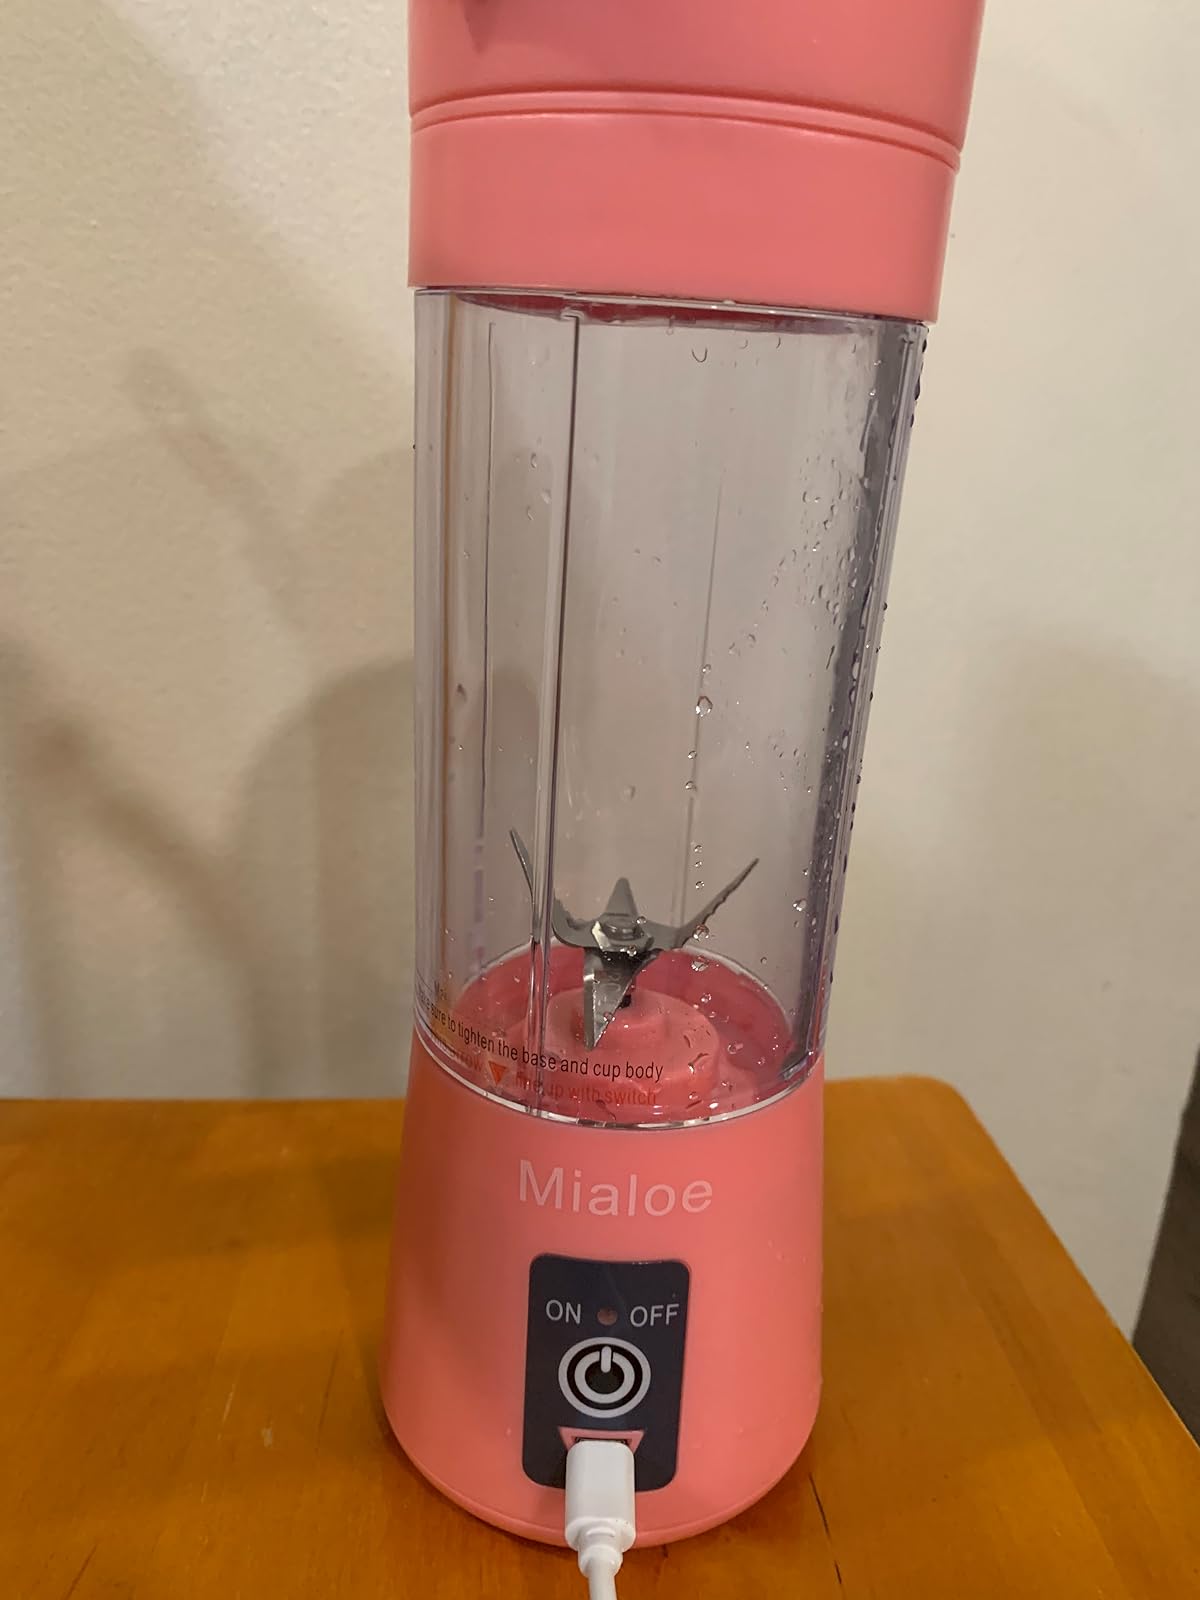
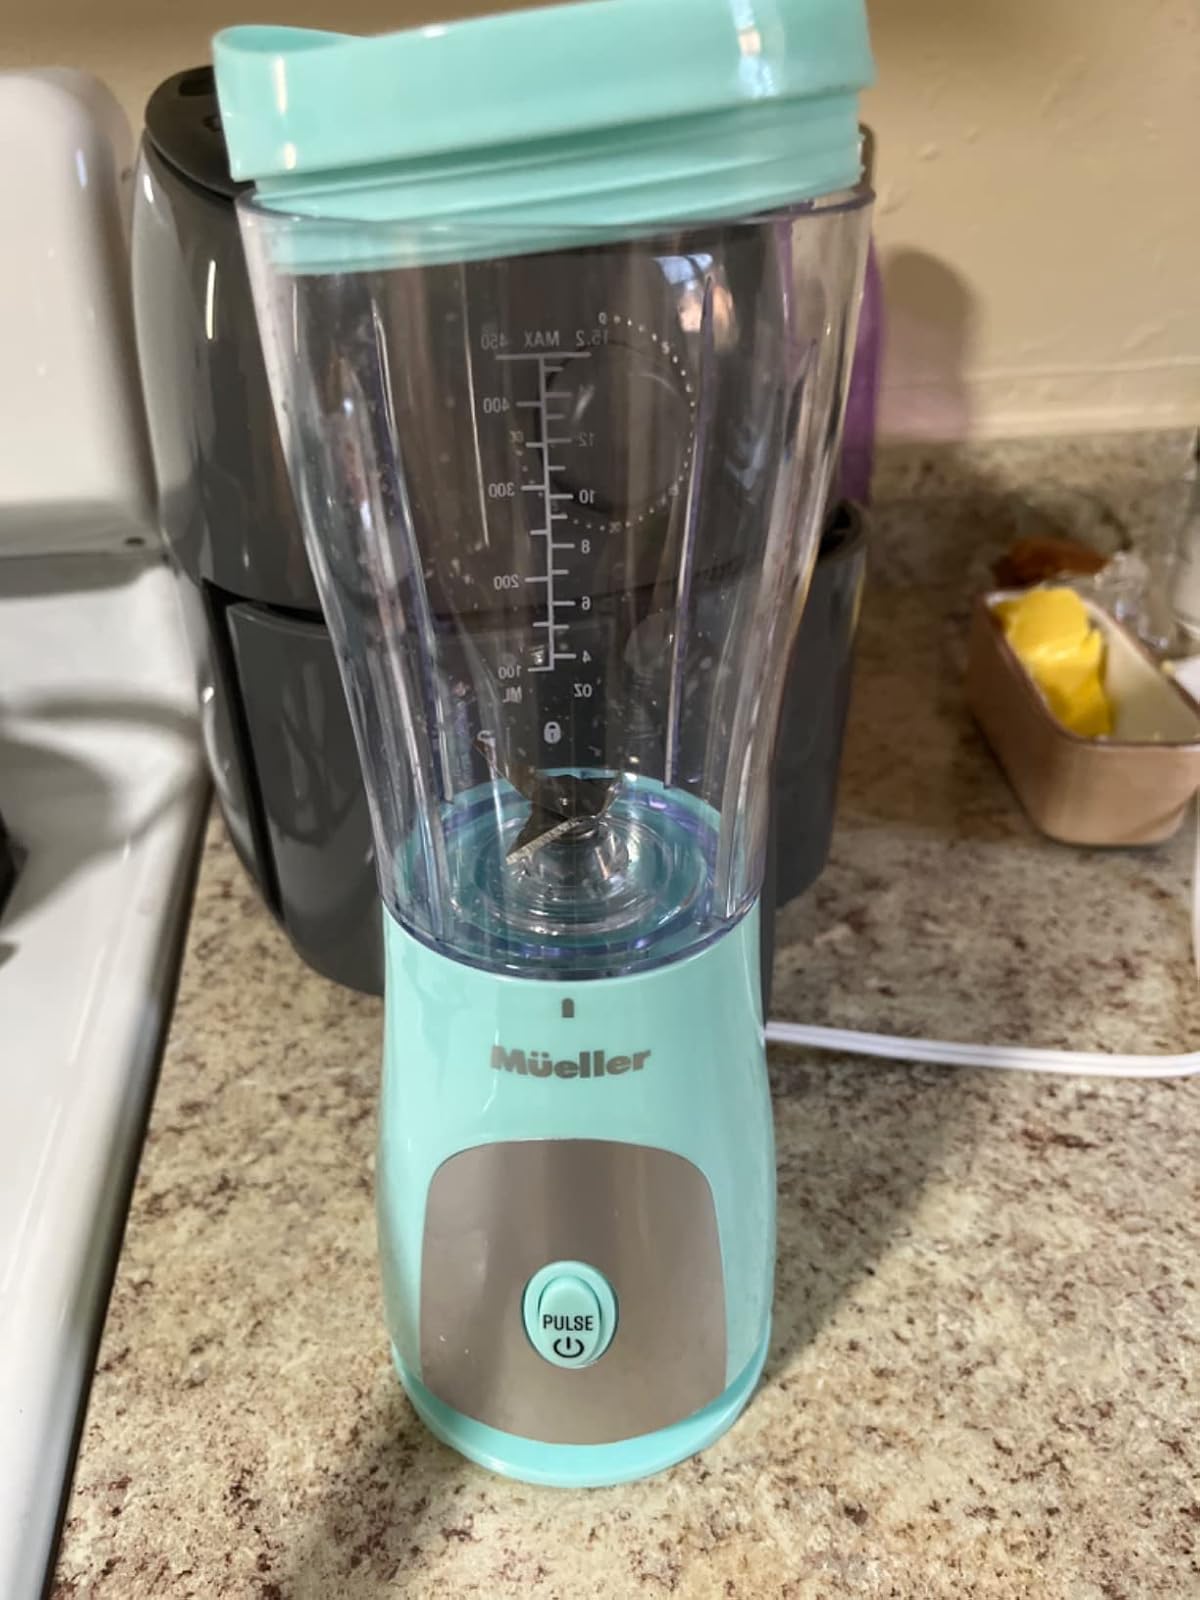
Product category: items_blender
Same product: no